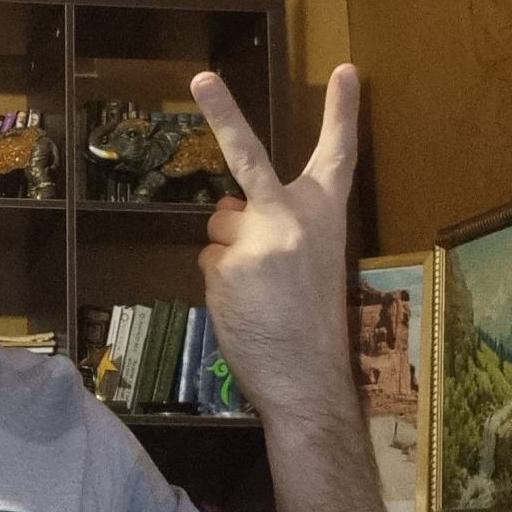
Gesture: peace_inverted